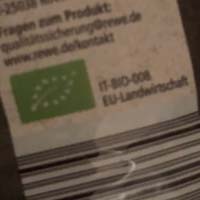
Plastic recycling code class: 8_no_plastic